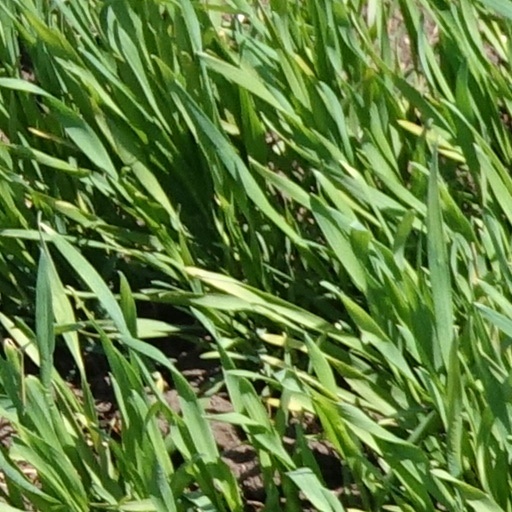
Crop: wheat